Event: Nepal Earthquake
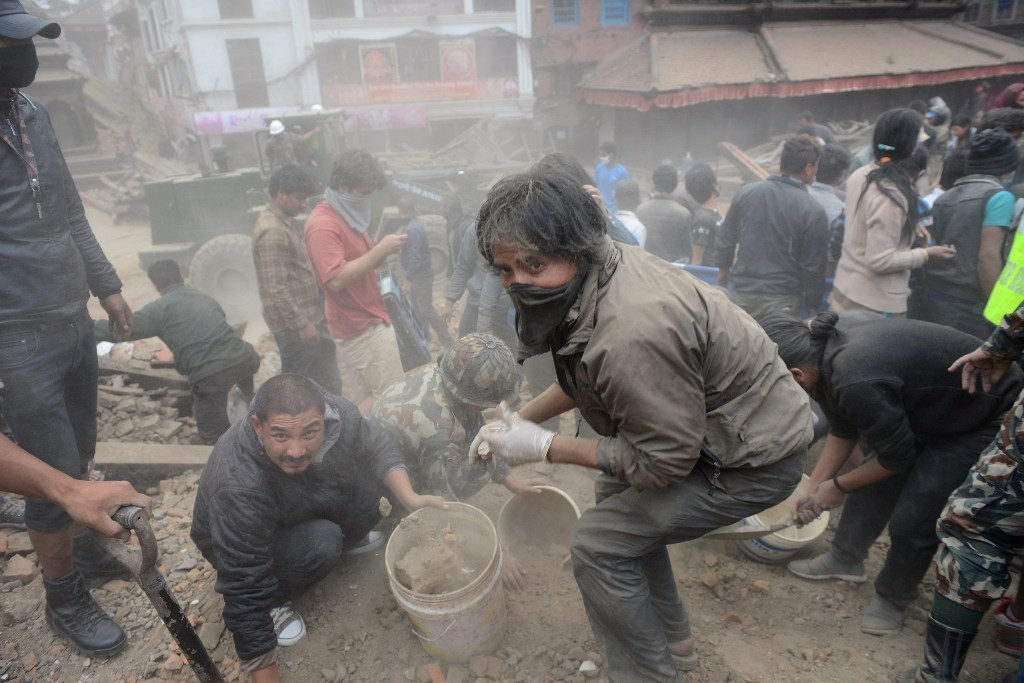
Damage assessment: damage